History of artificial intelligence

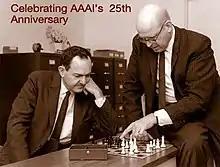
Herbert Simon (left) in a chess match against Allen Newell

In 1950 Turing published a landmark paper "Computing Machinery and Intelligence", in which he speculated about the possibility of creating machines that think. In the paper, he noted that "thinking" is difficult to define and devised his famous Turing Test: If a machine could carry on a conversation (over a teleprinter) that was indistinguishable from a conversation with a human being, then it was reasonable to say that the machine was "thinking". This simplified version of the problem allowed Turing to argue convincingly that a "thinking machine" was at least "plausible" and the paper answered all the most common objections to the proposition. The Turing Test was the first serious proposal in the philosophy of artificial intelligence.